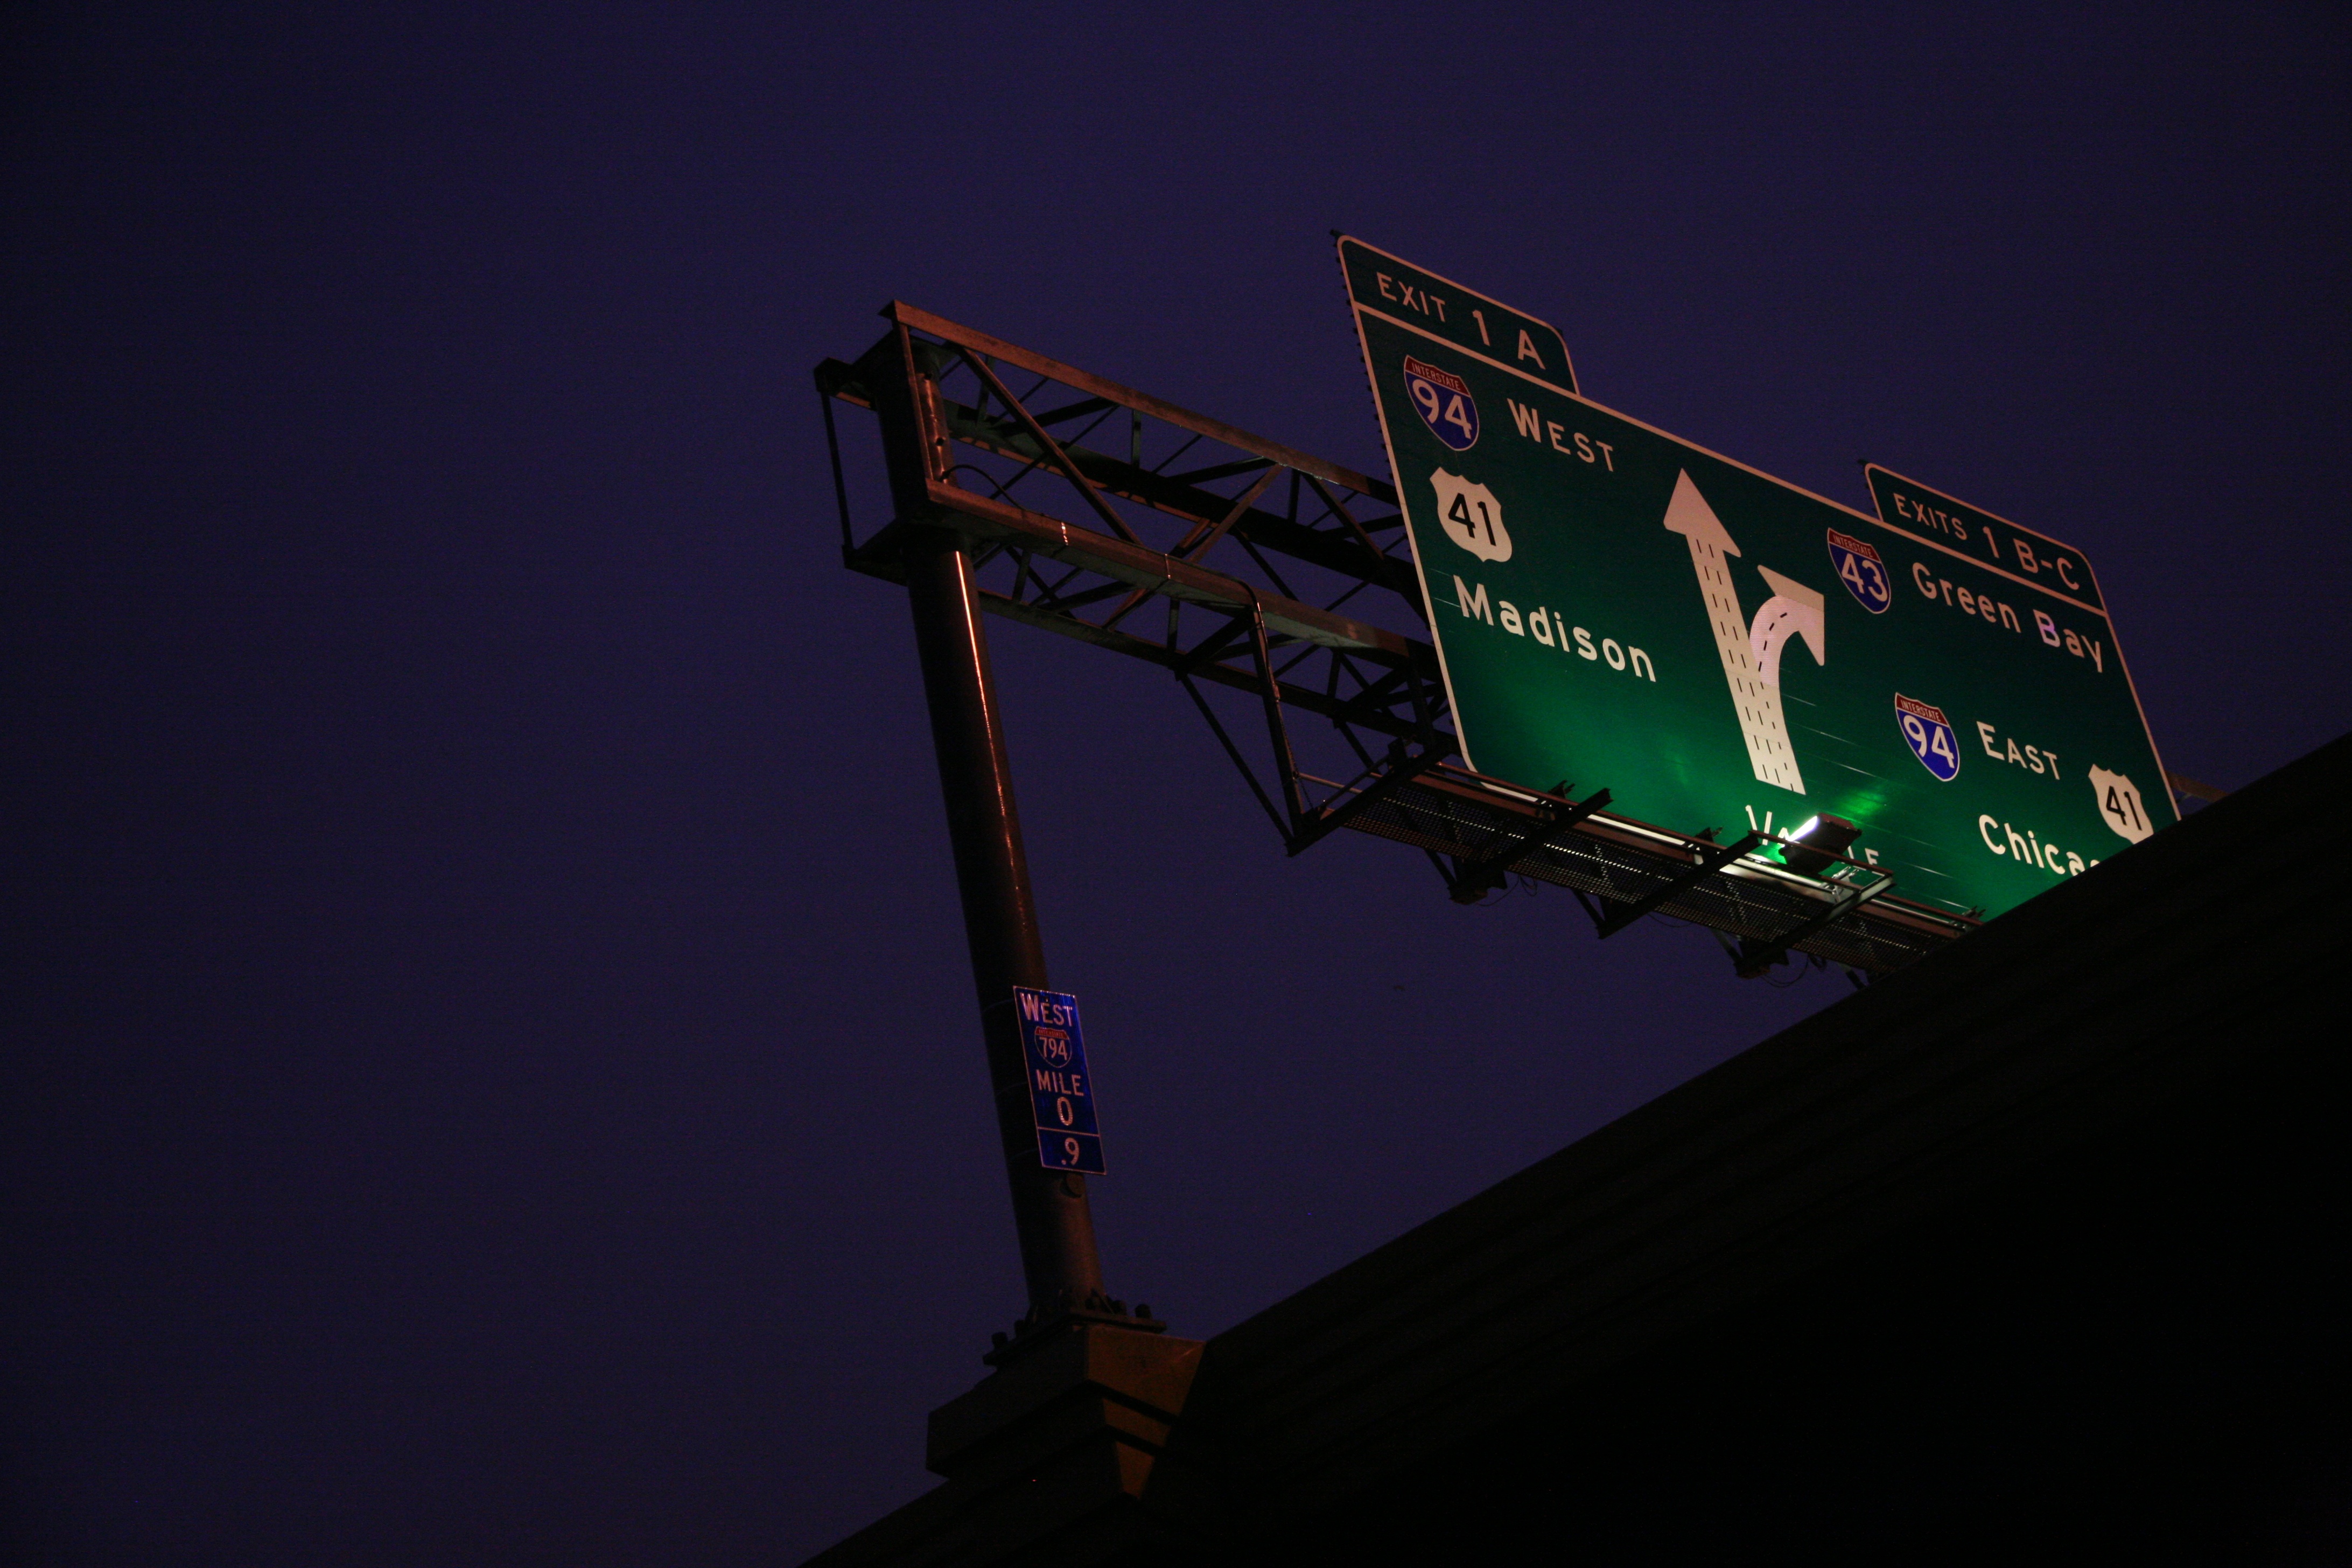
light, night, rain, reflection, darkness, signage, lighting, neon, neon sign, pluie, shape, screenshot, wisconsin, milwaukee, atmosphere of earth